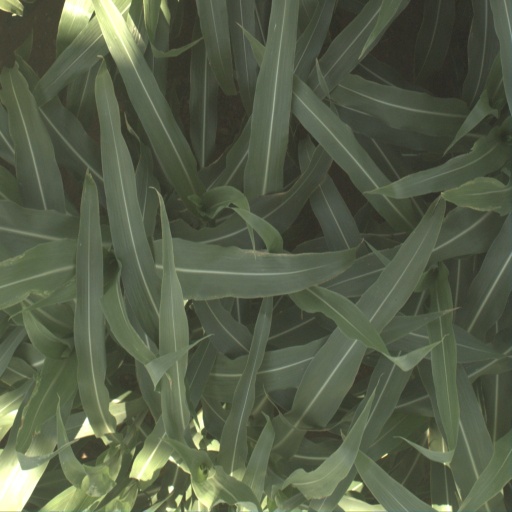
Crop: sorghum